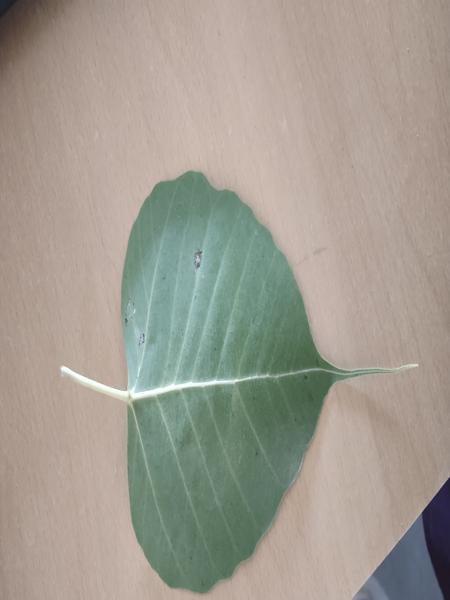
Plant: Arali